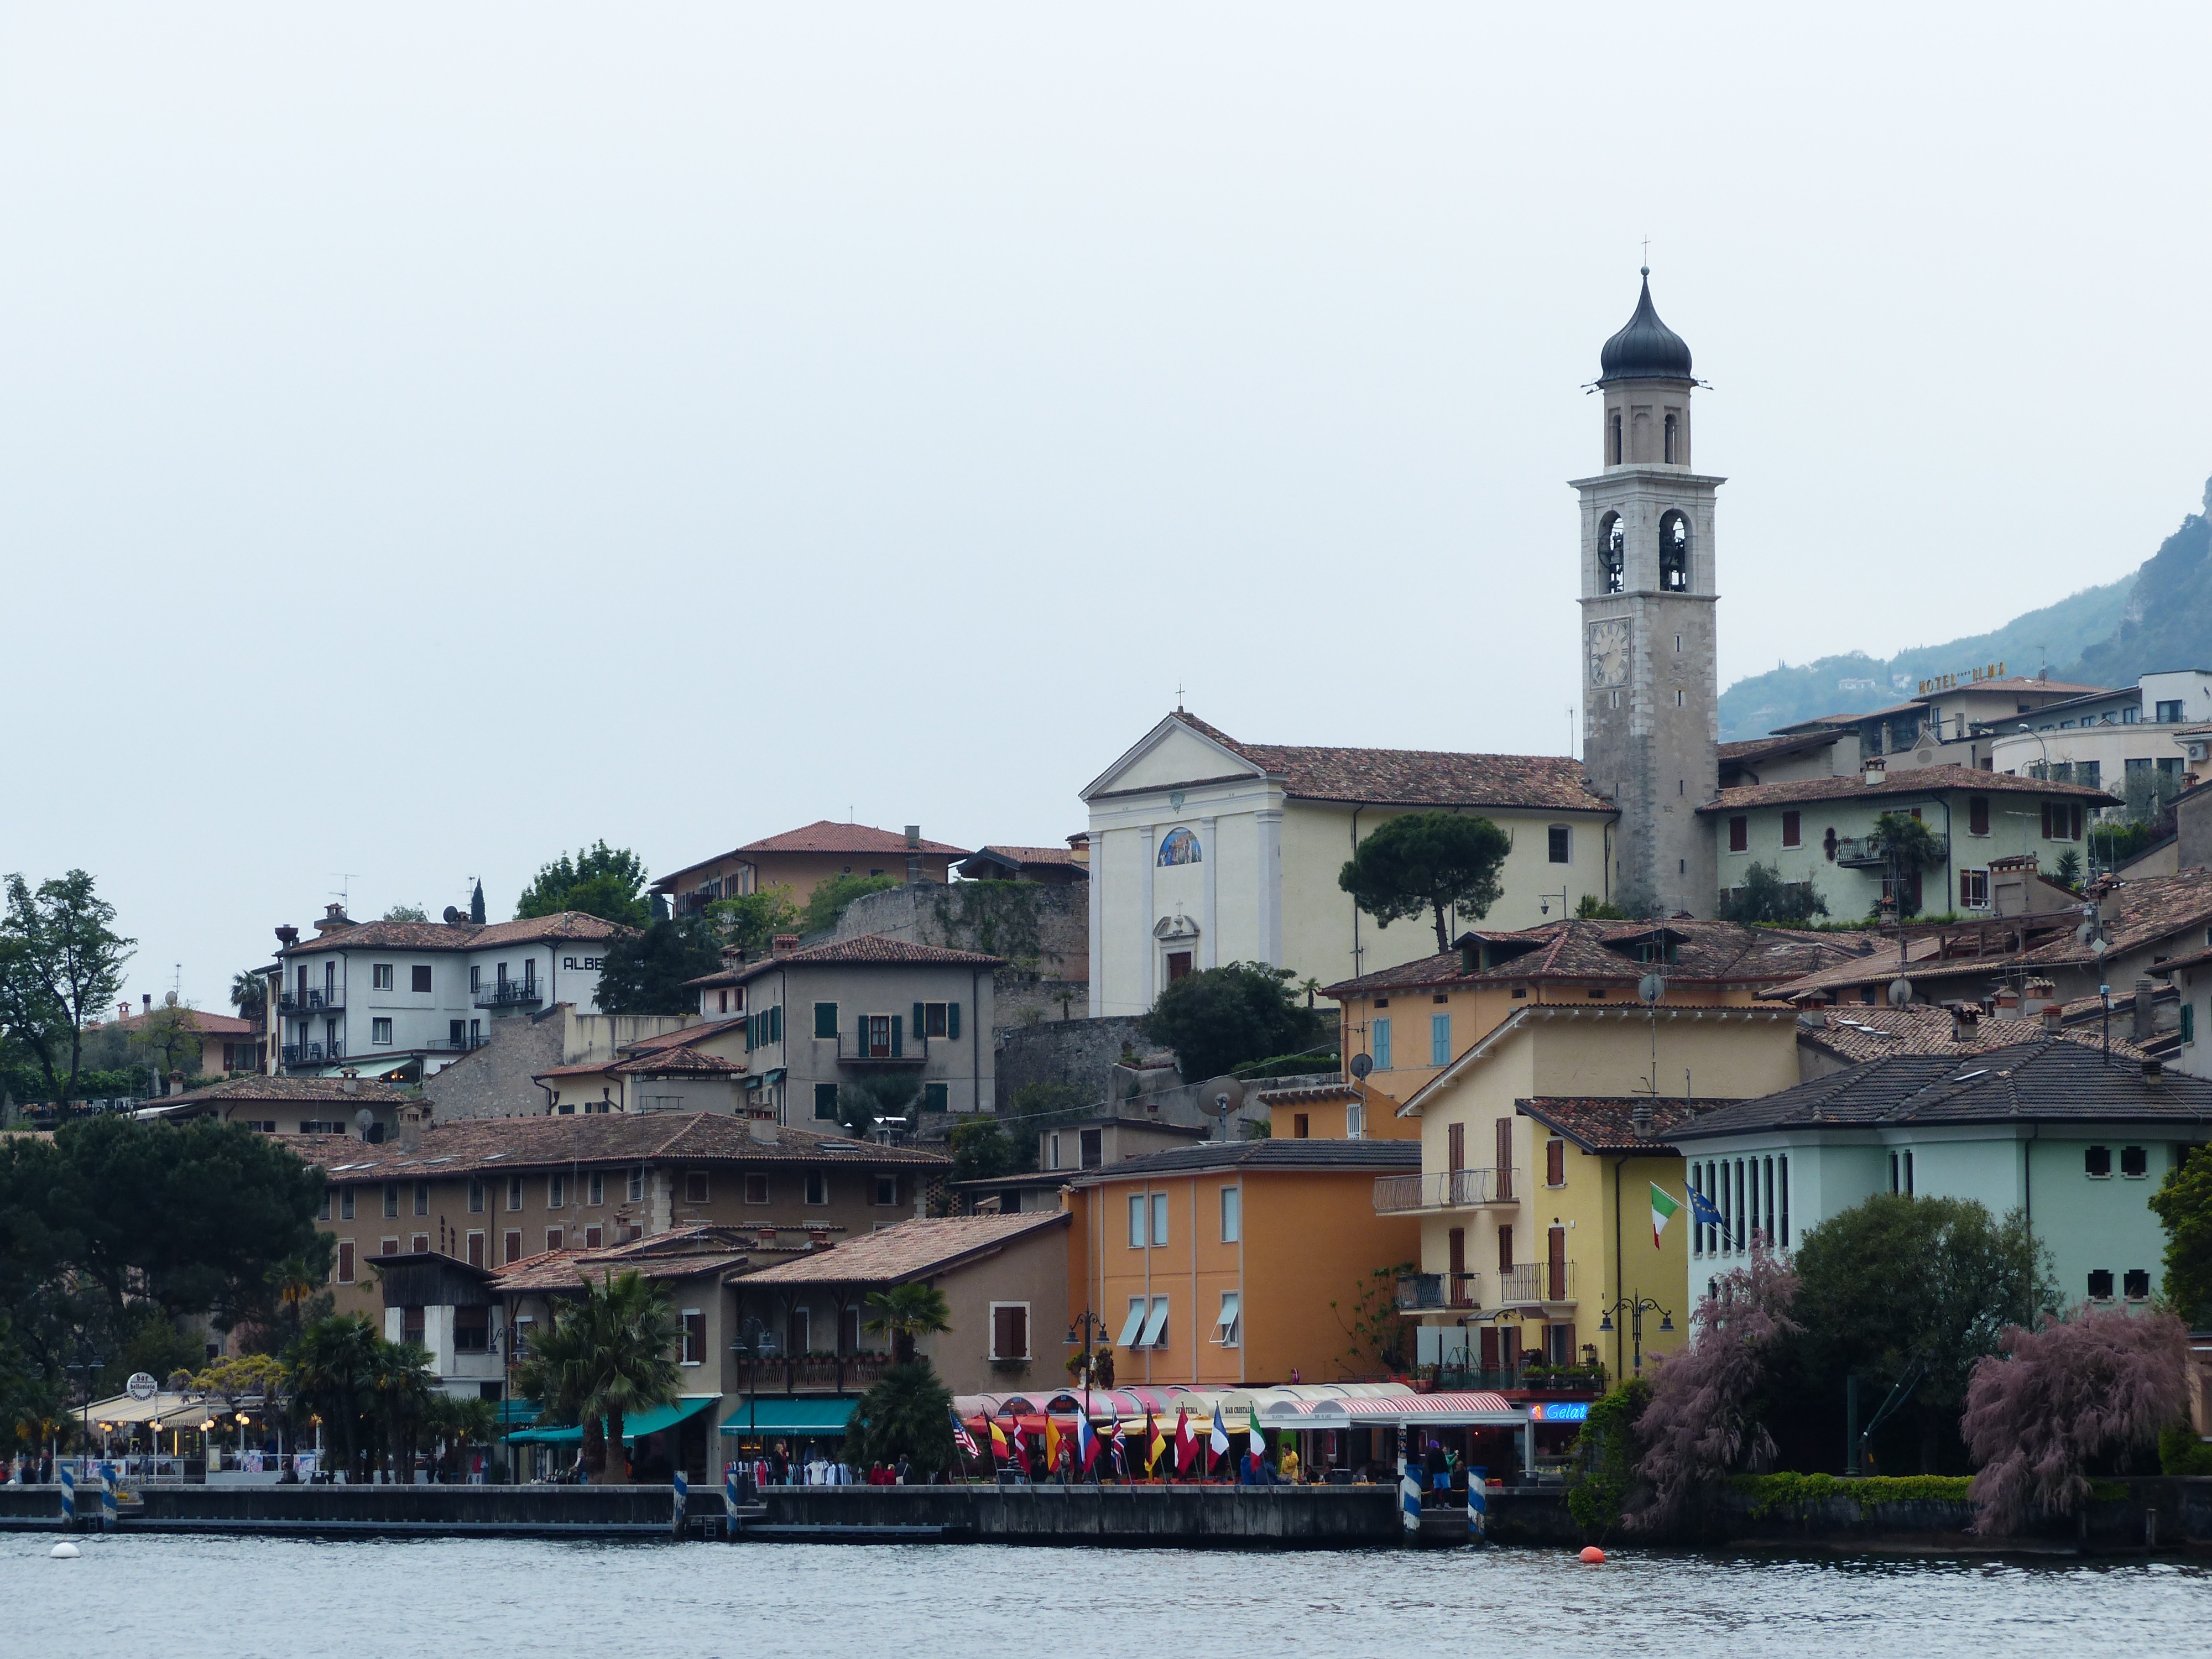
sea, coast, town, river, vacation, travel, vehicle, tower, bay, italy, church, tourism, waterway, garda, place, homes, limone, lombardy, brescia, west bank, town view, limone sul garda, md church of san